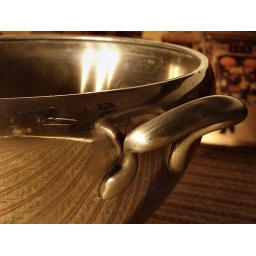
A silver bowl in candlelight...